Óscar Berger

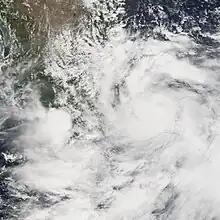
Satellite image of Hurricane Stan taken on 4 October 2005, shortly before making landfall in Central America.

Berger authorized the construction of several highways in Guatemala and the remodeling of the Aurora International Airport. He undertook a reform of the army, recognized the responsibility of the state for war crimes, and appointed Rigoberta Menchu, a figure of the pacifist and indigenous movement, as special ambassador to the presidency. Most of the members of his government, however, were from the oligarchy.